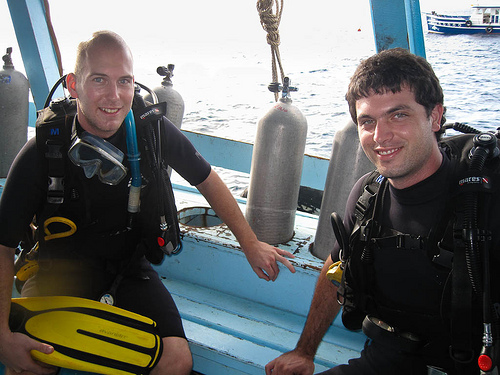
Two mean wearing diving gear next to air tanks on a  boat.

Two males in scuba gear on a boat.

Two scuba divers siting on a boat in the water.

Two men sit on a boat and prepare to scuba dive.